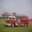
Label: truck